Dulal Panda

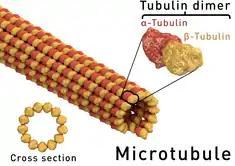
Microtubule structure

Panda's cell biological research covered the fields of eukaryotic and prokaryotic cell division, dynamics of microtubules and FtsZ, chemotherapeutic treatment protocols, development of FtsZ-targeted antibacterial drugs as well as biomolecular spectroscopy. His work on the dynamics of microtubules is known to have assisted in the development of anti-cancer and anti-fungal drugs and the research on FtsZ assembly has contributed to widening the understanding of their polymerization dynamics. He holds one patent for the development of an antibacterial drug and has four other patent applications pending approval. His studies have been documented by way of a number of articles and the online article repository of the Indian Academy of Sciences has listed 50 of them. Besides, he has contributed chapters to books published by others. He serves as the associate editor of BioMed Central of Springer Nature and was a member of the national committee of the 1st International Conference on Nutraceuticals and Chronic Diseases held in Kochi, Kerala in September 2016.